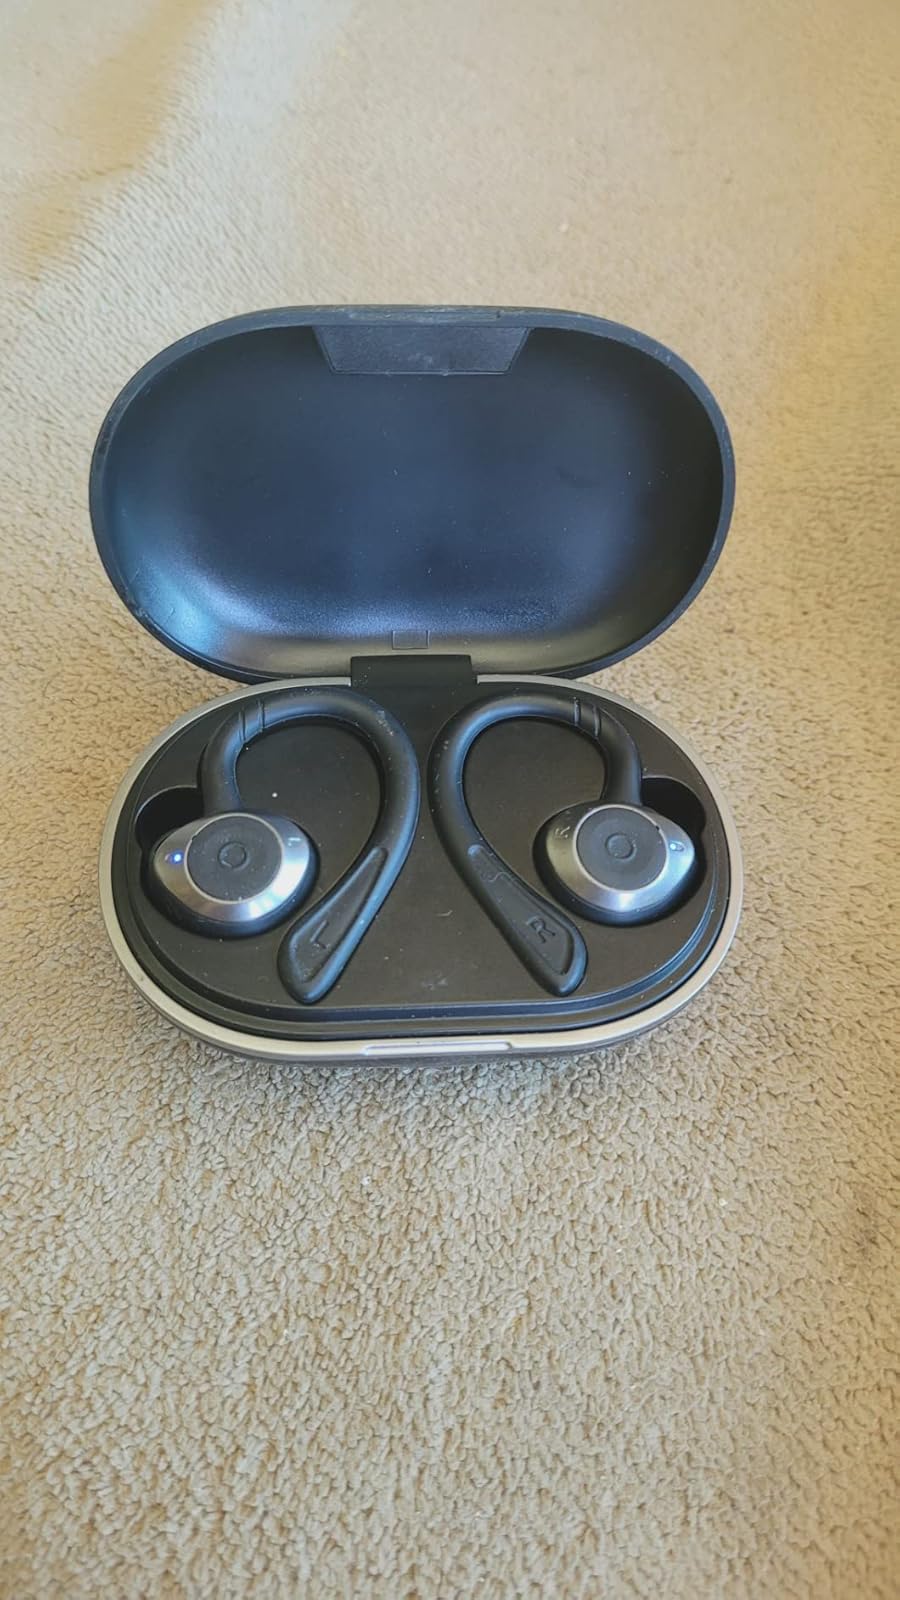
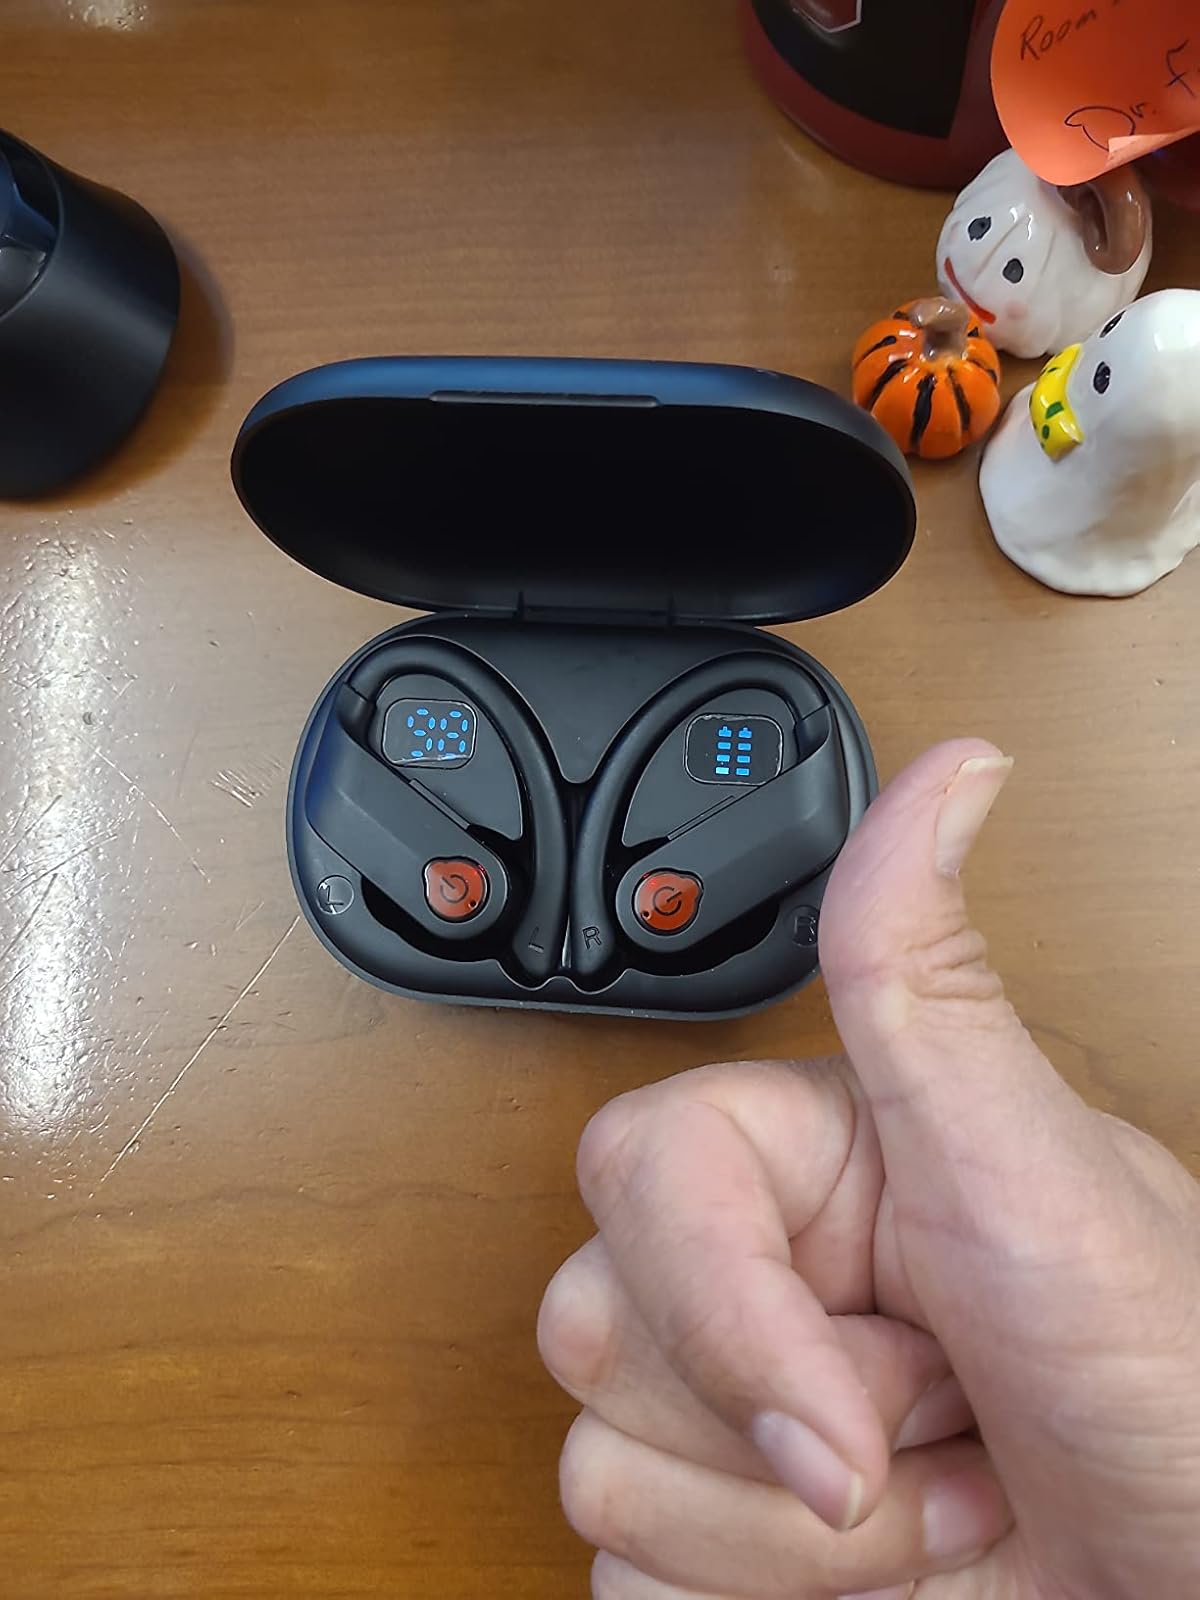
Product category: earbuds
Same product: no